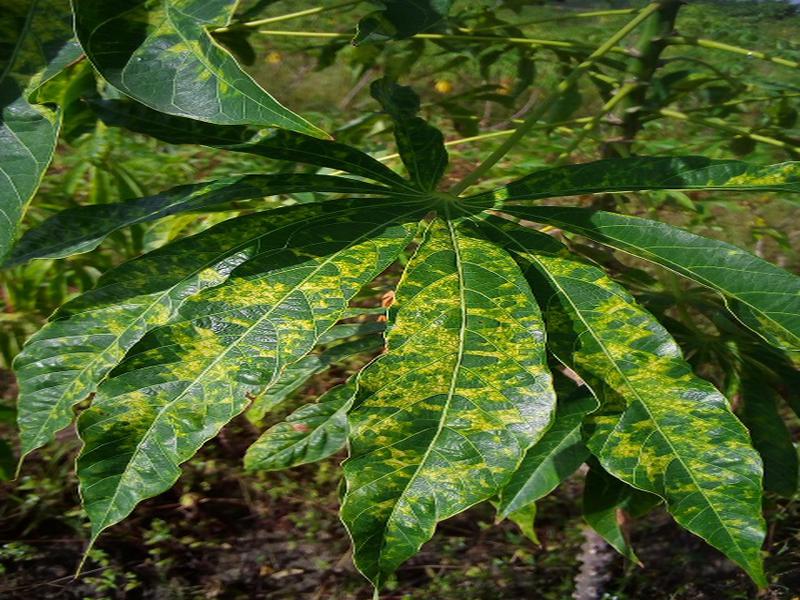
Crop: cassava
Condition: mosaic_disease